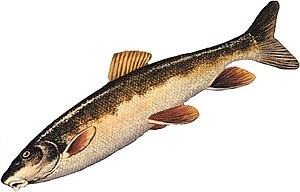
Catostomus est un genre de poissons téléostéens de la famille des Catostomidae et de l'ordre des Cypriniformes. La plupart des membres du genre sont originaires d'Amérique du Nord, mais Catostomus catostomus se rencontre également en Russie.